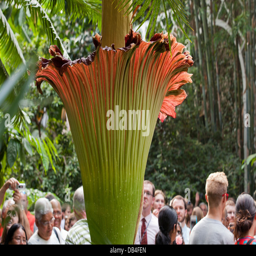
people viewing the rare flower